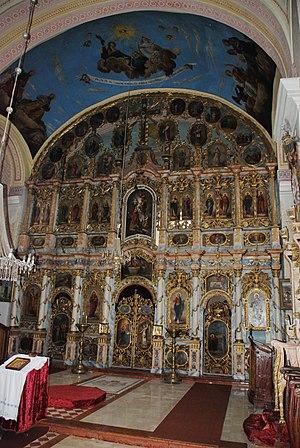
L'église Saint-Nicolas de Melenci est une église orthodoxe serbe située à Melenci, dans la province autonome de Voïvodine, sur le territoire de la Ville de Zrenjanin et dans le district du Banat central en Serbie. Elle est inscrite sur la liste des monuments culturels de grande importance de la République de Serbie.